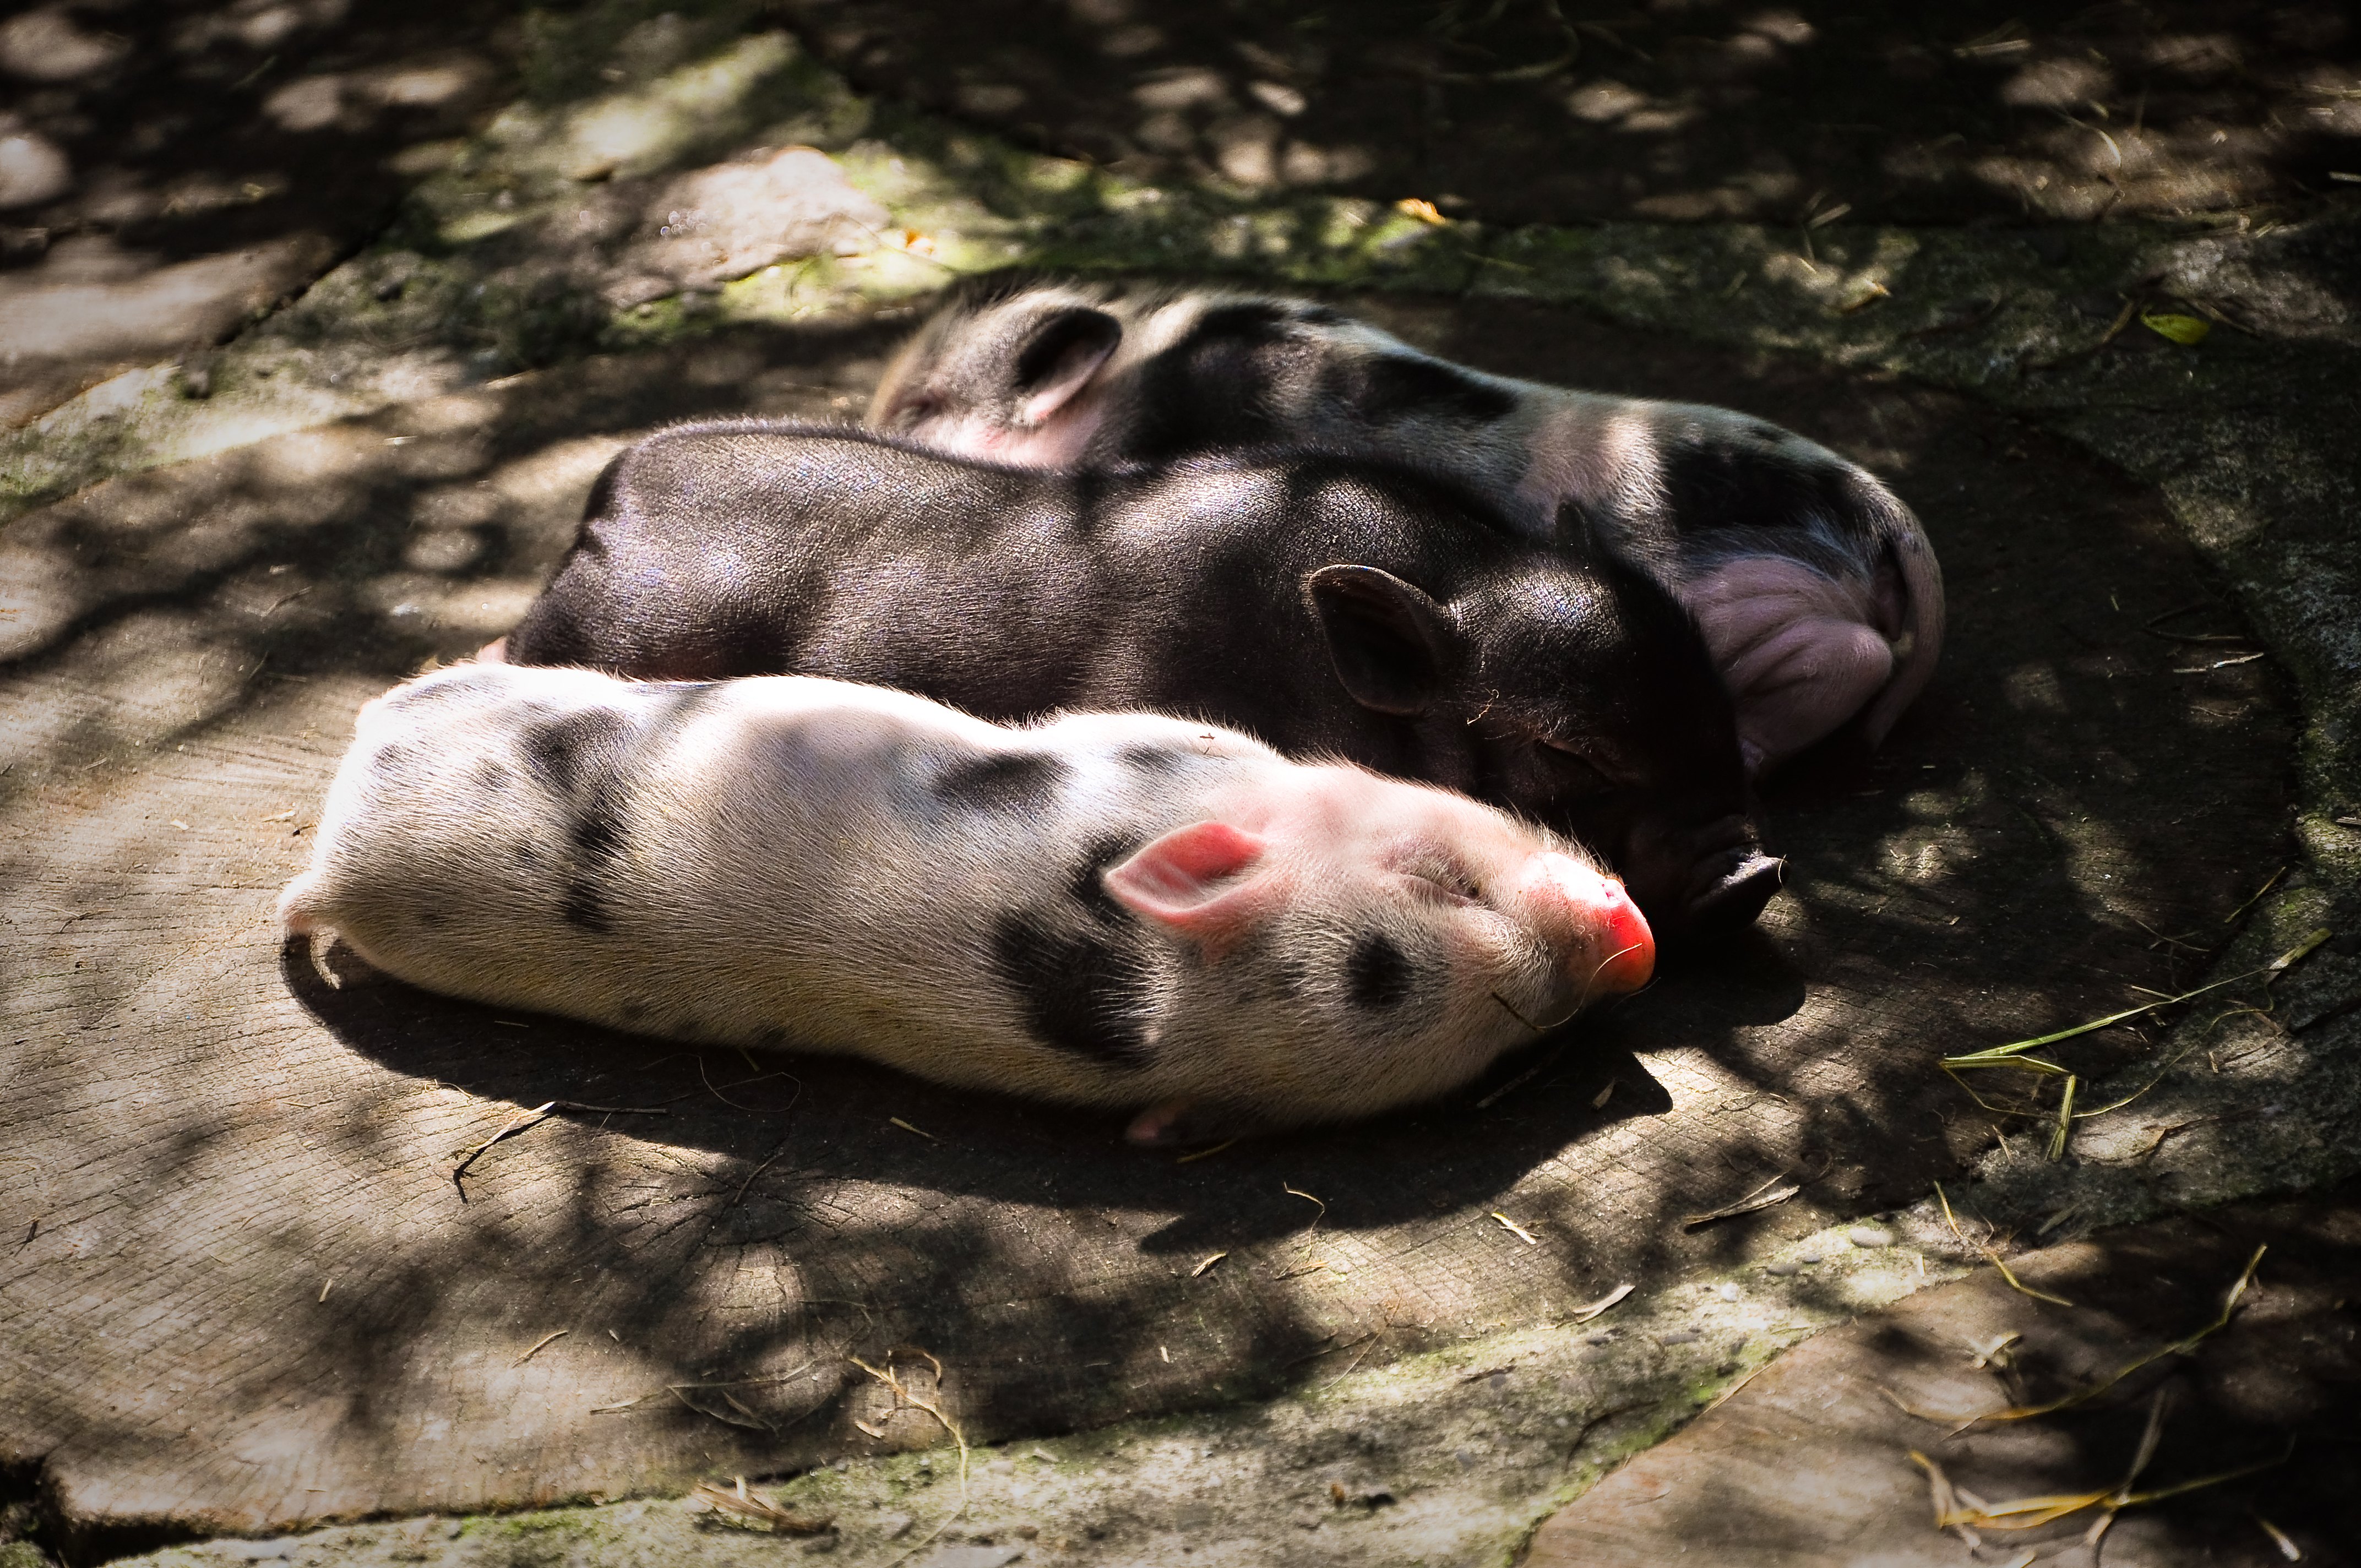
wildlife, zoo, mammal, agriculture, fauna, miniature, vietnamese, fat, animals, pigs, mammals, funny, hippopotamus, potbellied, domestic pig